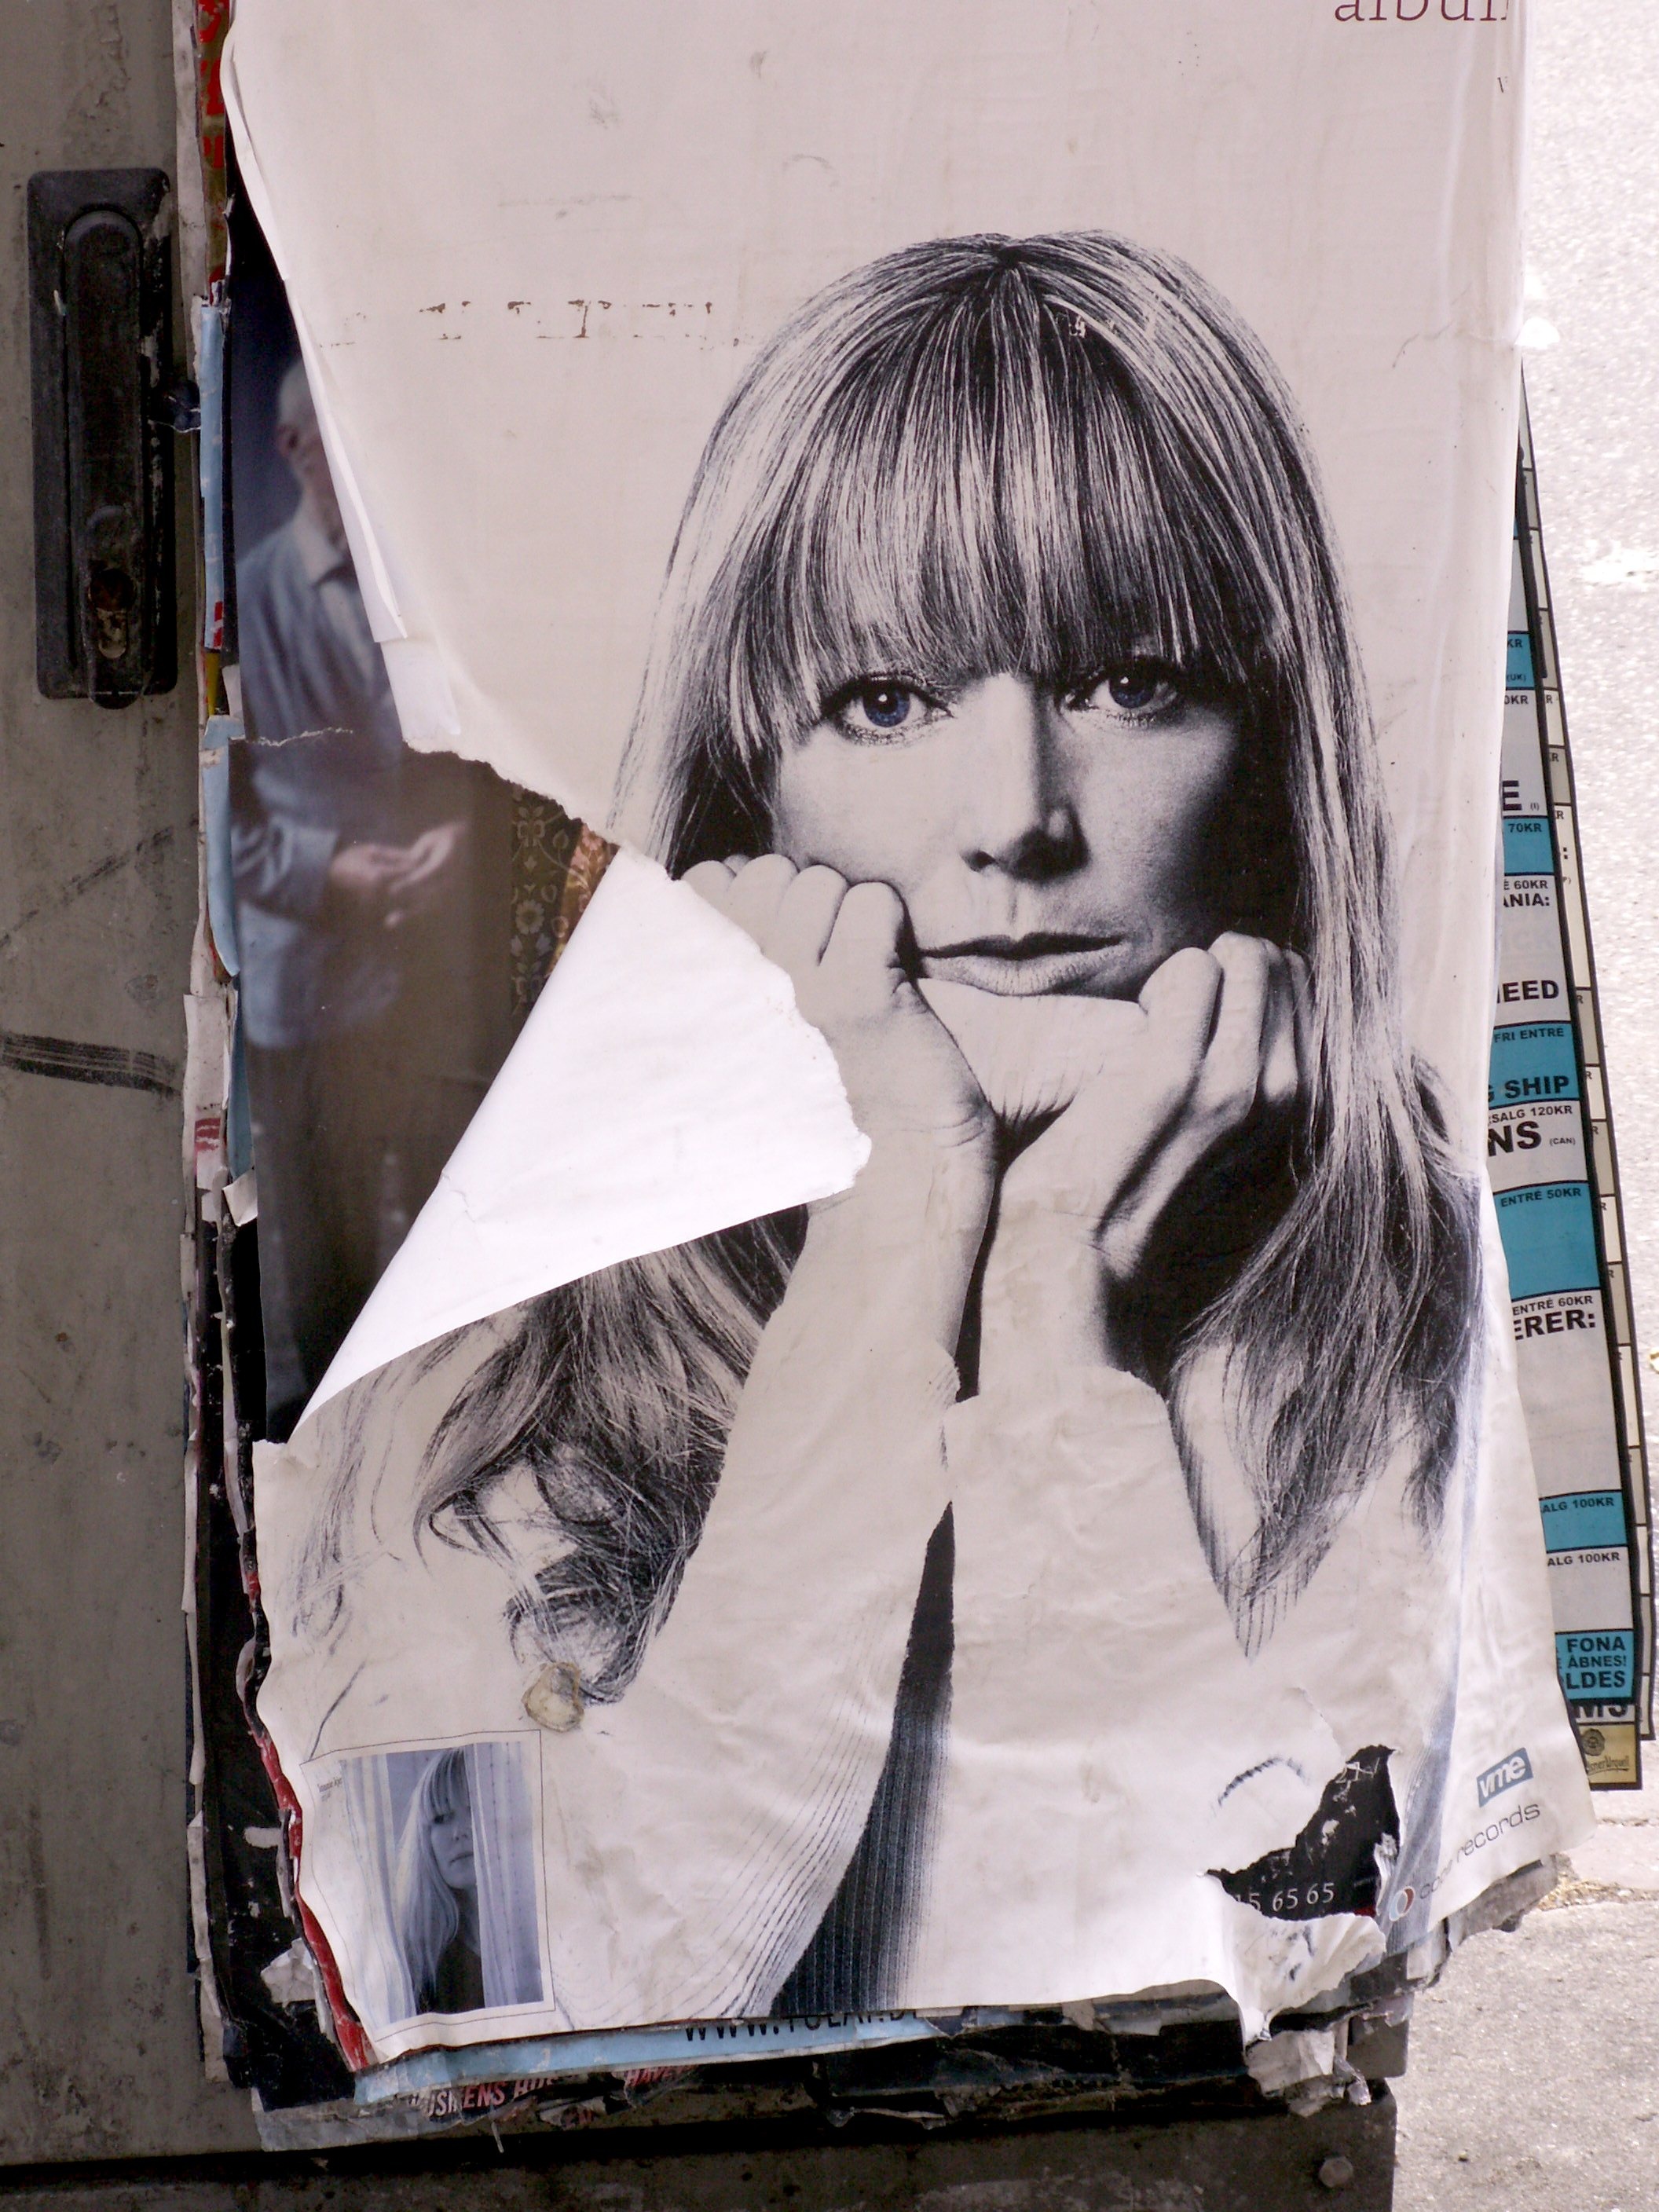
black and white, graffiti, street art, art, sketch, drawing, illustration, poster, information, notice